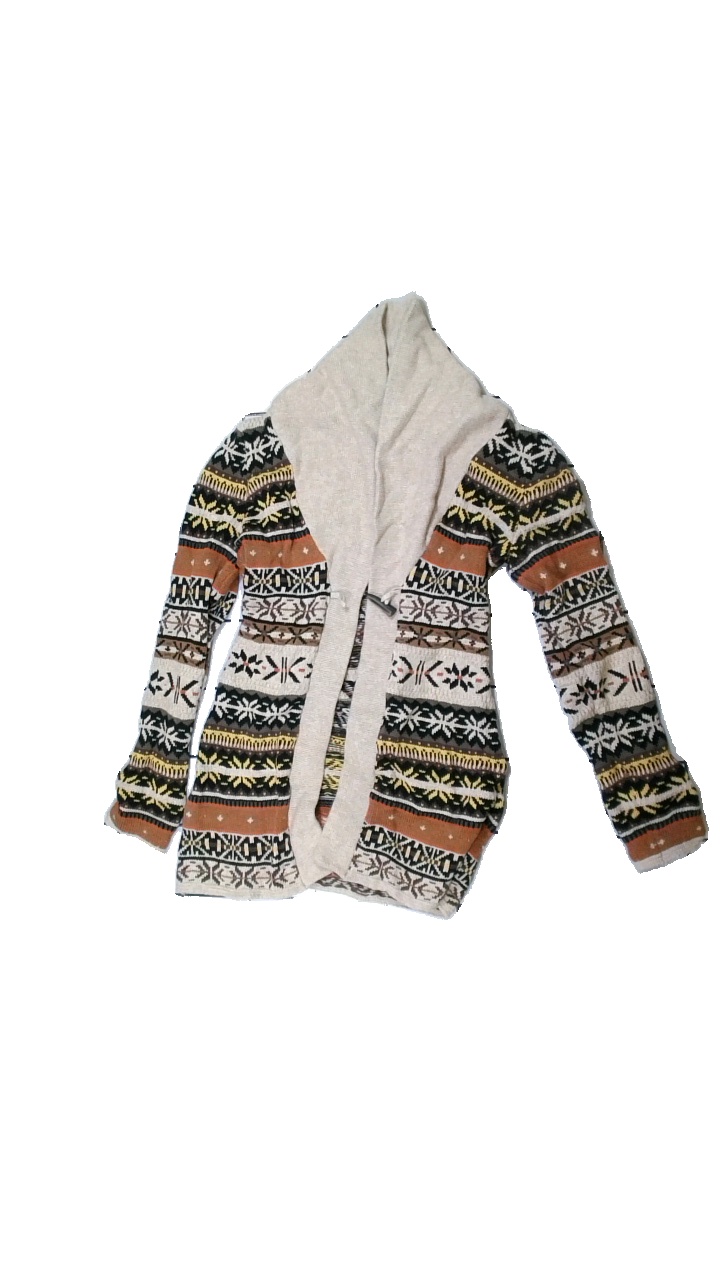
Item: Cardigan (Men)
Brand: H&m
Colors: Beige, Brown, Orange, Multicolor
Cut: Regular
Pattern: Other
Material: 100% Cott
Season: All
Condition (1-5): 5
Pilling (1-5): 5
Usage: Reuse
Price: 50-100